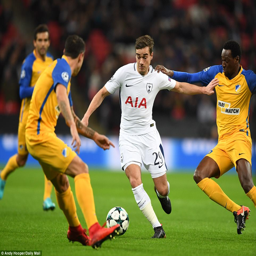
football player was stationed at the base of the midfield ; here he finds himself crowded out by players